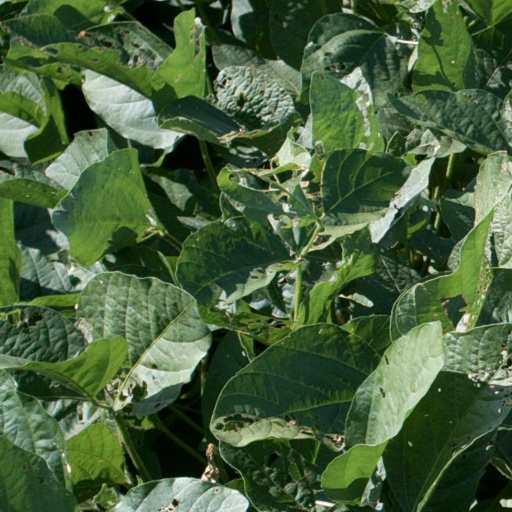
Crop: soybean